Payday 2

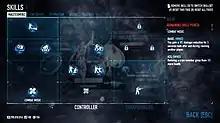
Players can use skill points to obtain various abilities and bonuses on skill trees representing five criminal archetypes and playstyles. The Mastermind skill tree is pictured in this screenshot.

At the end of each heist, the player is presented with a screen with three cards, one of which is to be chosen by the player (called a "Payday"). These bonus cards can be weapon modifications, masks, weapon skins, colors or materials for masks, bonus experience, or money. The player can purchase and customize masks, although these are purely cosmetic and have no effect on the gameplay.